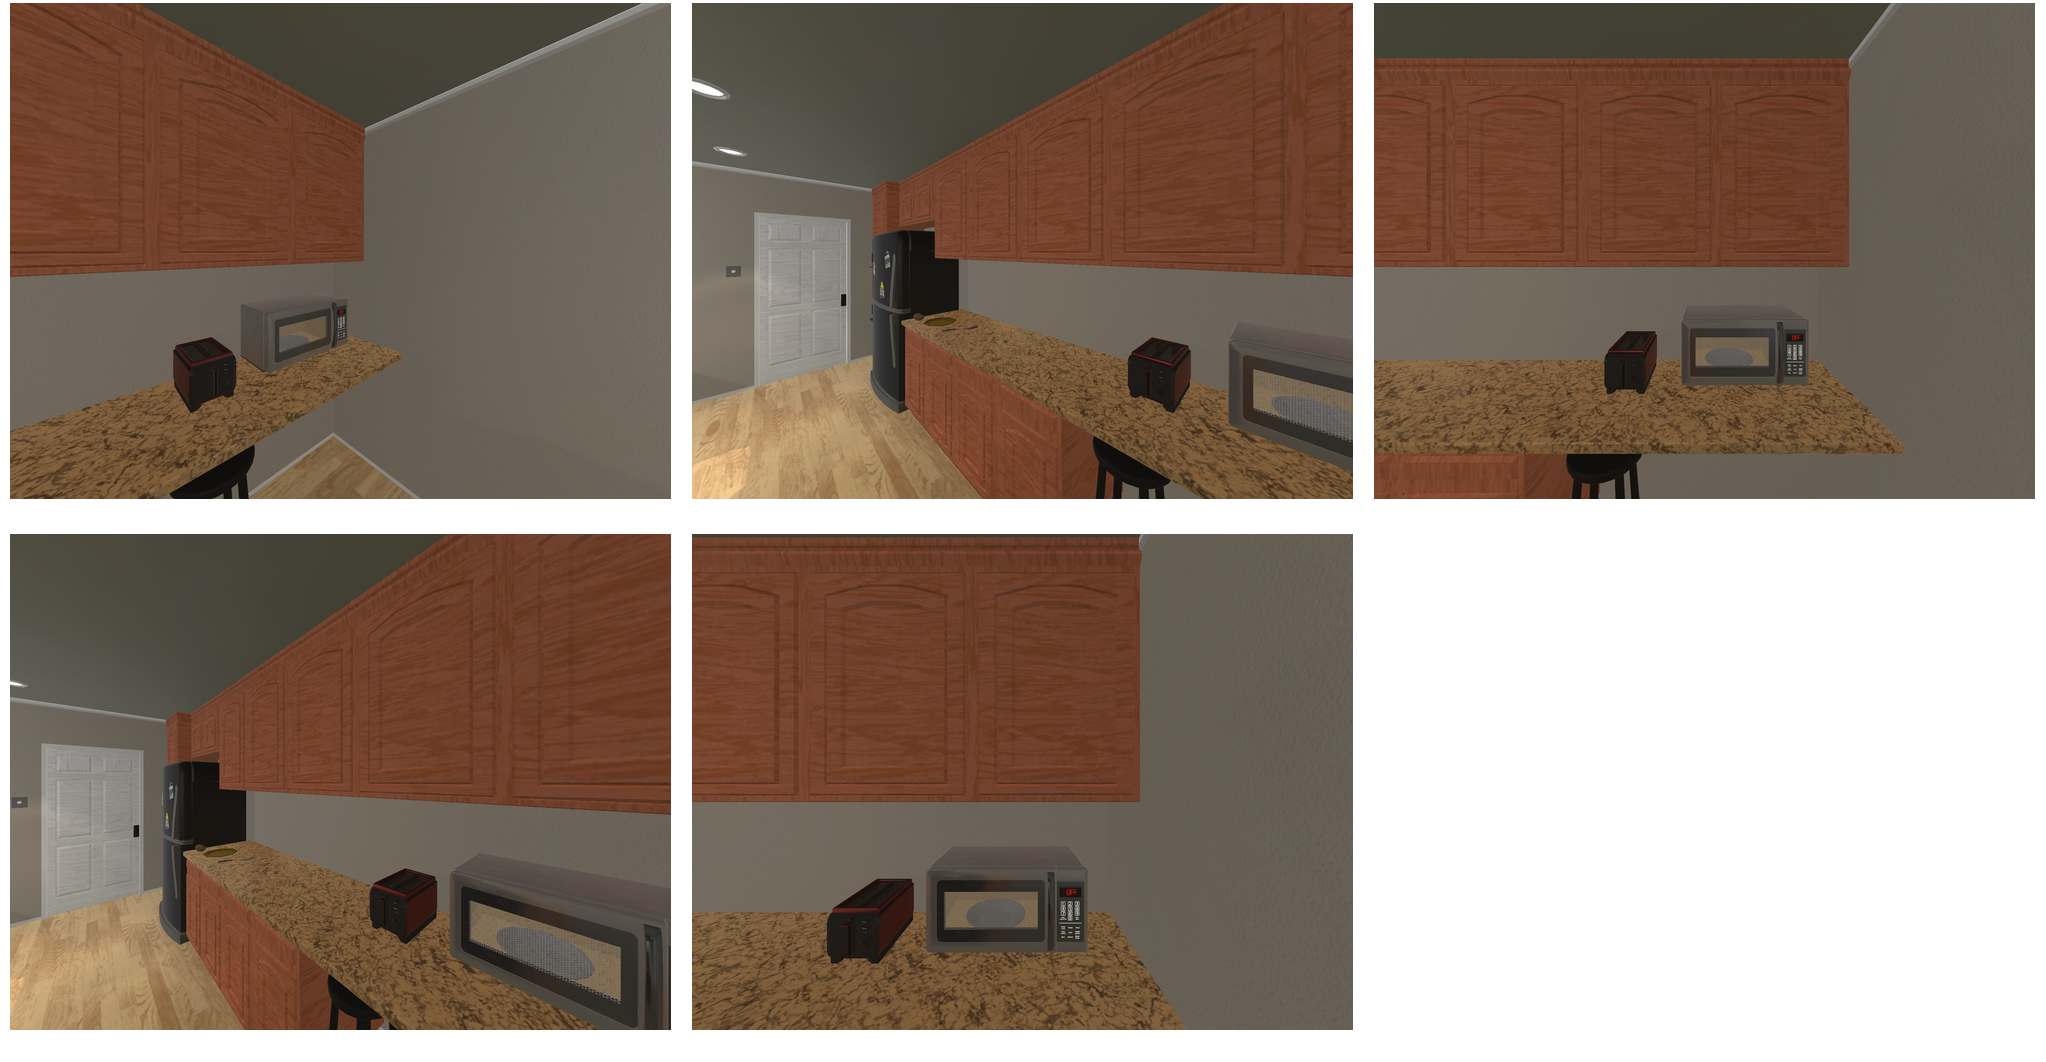Task instruction: Turn on the toaster.
Answer: {"task_instruction": "Turn on the toaster.", "nodes": ["toaster lever", "toaster"], "edges": [{"functional_relationship": "adjust", "object1": "toaster lever", "object2": "toaster", "spatial_relations": ["in_front_of", "close"], "is_touching": true}], "action_type": "push", "function_type": "device_control"}